Bettino Craxi

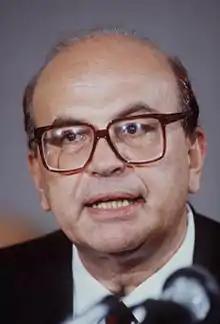
Craxi in 1987

Craxi led the third longest-lived government of Italy during the republican era (after the II and IV Silvio Berlusconi cabinets) and had strong influence in Italian politics throughout the 1980s; for a time, he was a close ally of two key figures of Christian Democracy, Giulio Andreotti and Arnaldo Forlani, in a loose cross-party alliance often dubbed CAF (from the first letter of the surname "C"raxi-"A"ndreotti-"F"orlani). Craxi had a firm grasp on a party previously troubled by factionalism, and tried to distance it from the Communists and to bring it closer to Christian Democrats and other parties; his objective was to create an Italian version of European reformist socialist parties, like the German SPD or the French Socialist Party. The Italian Socialist Party reached its post-war apex when it increased its share of votes in the general election of 1987. However, the Italian Socialist Party never outgrew the much larger Italian Communist Party, whose highly charismatic leader, Enrico Berlinguer, was a fierce adversary of Craxi's policies through the years.